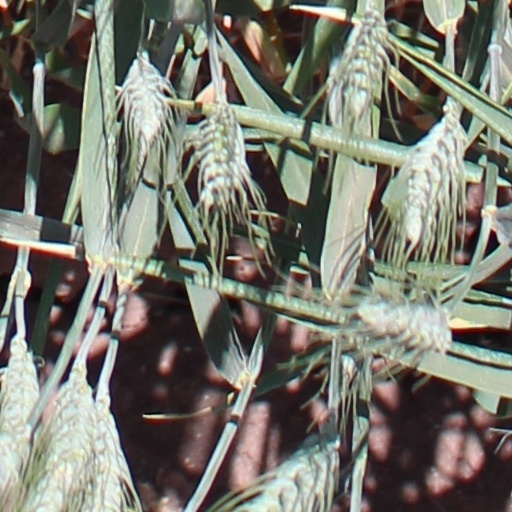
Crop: wheat